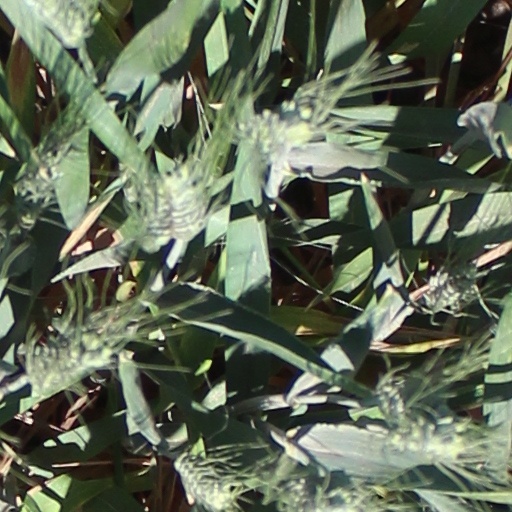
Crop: wheat